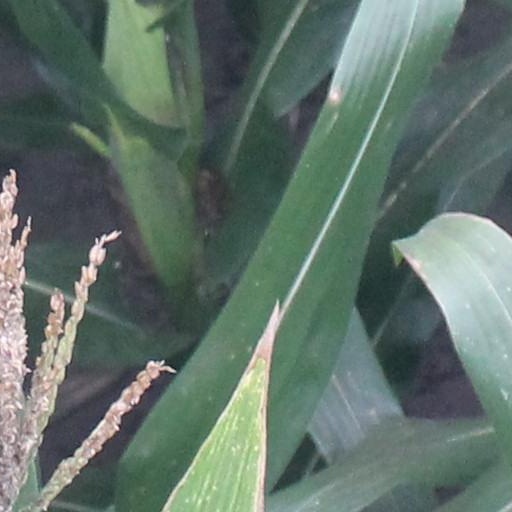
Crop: maize; corn